Pharmacy Museum of the University of Basel

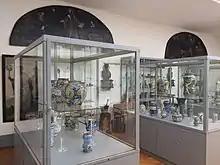
View of the pottery collection in the »Vasensaal«

The museum shows a prominent collection of pharmaceutical pottery. The so-called Faience have been used as containers for basic materials and remedies in pharmacies since the 15th century.